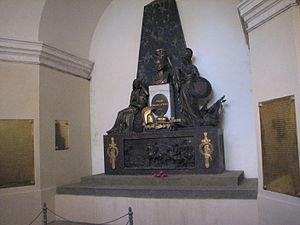
Le prince Michel Barclay de Tolly, connu en Russie sous le nom de Mikhaïl Bogdanovitch Barclay de Tolly, né le 24 décembre 1761 à Pomautsch en Livonie d’une famille germano-balte originaire d’Écosse, et mort le 26 mai 1818 à Insterbourg en Prusse, est un feld-maréchal russe.
Jõgeveste est un village estonien appartenant à la commune de Helme dans la région de Valga au sud du pays. Sa population était de 185 habitants au 1ᵉʳ janvier 2010.